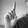
ASL letter: L